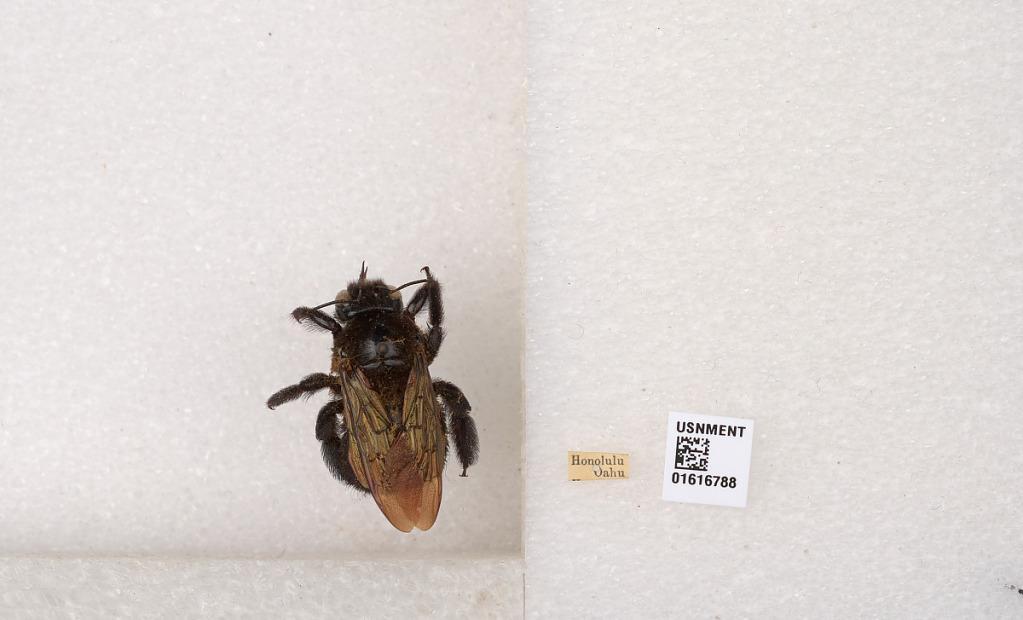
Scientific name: Xylocopa (Neoxylocopa) sonorina Smith
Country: United States
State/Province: Hawaii
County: Honolulu
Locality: Oahu
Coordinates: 21.4333, -157.967